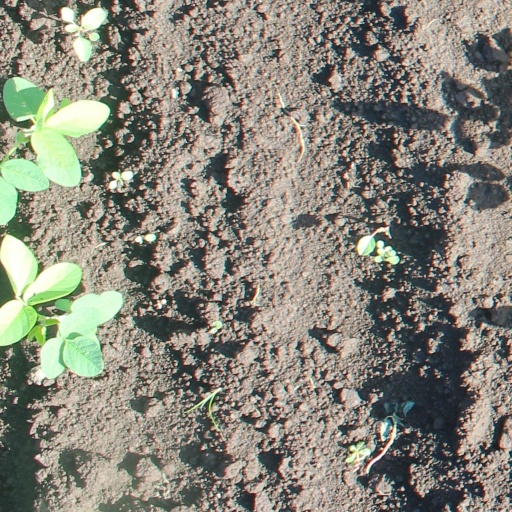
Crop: soybean